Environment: real
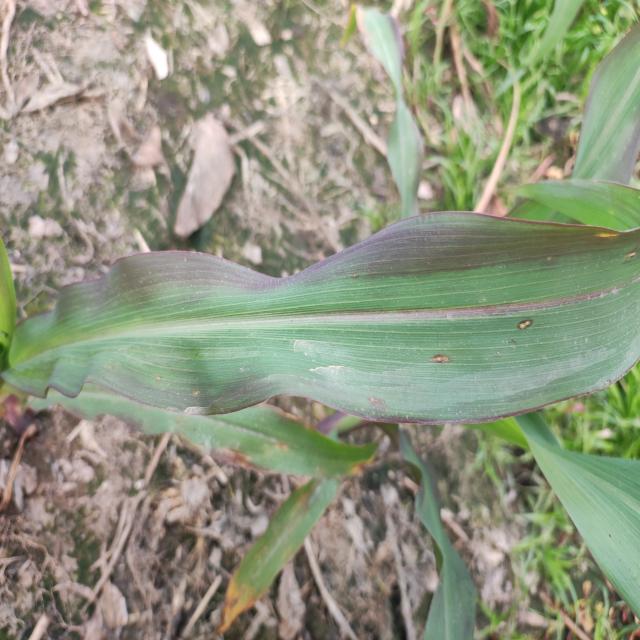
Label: phosphorus_deficiency